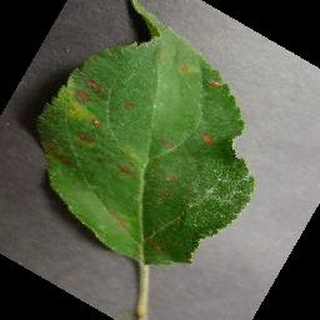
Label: apple_cedar_apple_rust